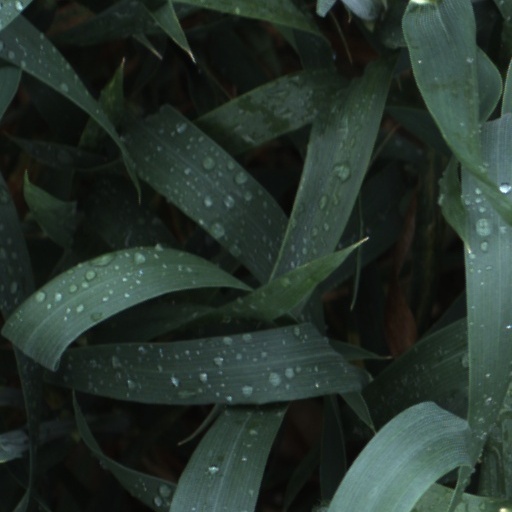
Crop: wheat